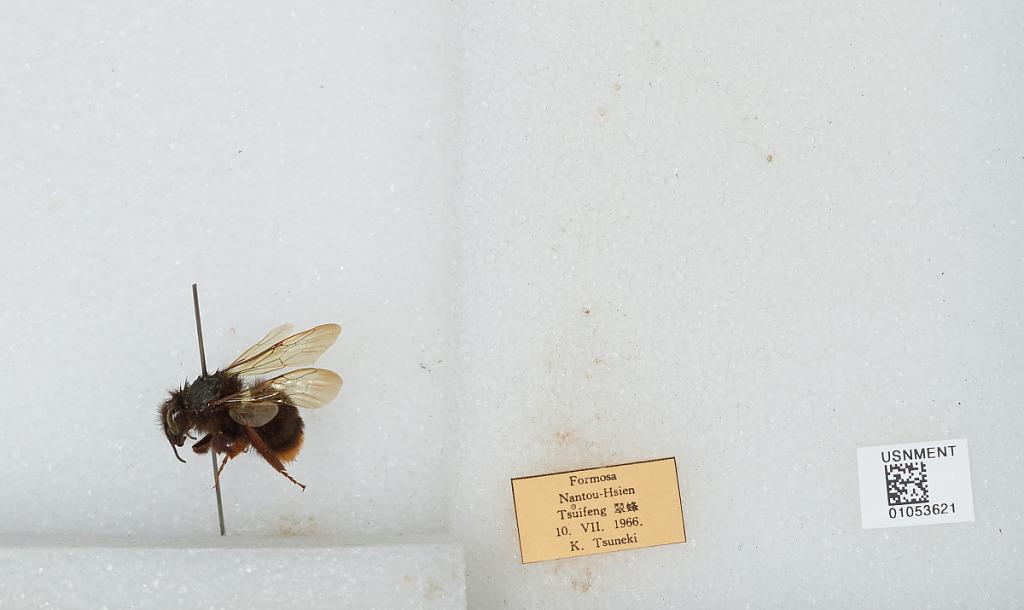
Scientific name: Bombus sp.
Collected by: K. Tsuneki
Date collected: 1966-7-10
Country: Taiwan
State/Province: Taiwan
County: Nantou
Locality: Tsuifeng